Émile Bastien-Lepage

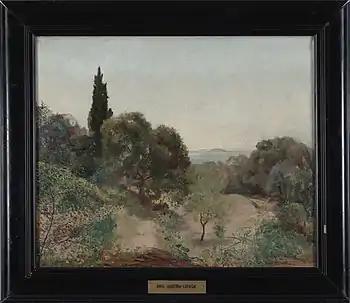
"Landscape (Villa Chauve)" by Émile Bastien-Lepage, 1884 (Finnish National Gallery)

Émile Bastien-Lepage (20 January 1854 – 19 January 1938) was a French painter and architect, younger brother of Jules Bastien-Lepage. His works include "After the War", "The Darling of the Meadow" and "Near Damvillers".